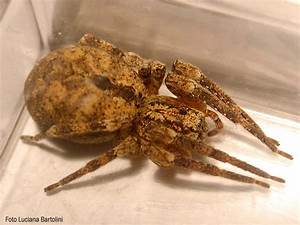
Label: spider